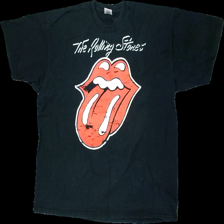
View: front
Type: T-shirt
Category: Men
Brand: Not in the list
Brand text on label: fruit of the loom
Colors: Black, Red, White
Material: 100% bomull
Pattern: Logo print
Cut: C-collar
Size: XXL
Season: All
Stains: Minor
Damage: sliten tyg
Damage location: top center
Damage 2: smuts fläck
Damage 2 location: bottom center
Damage 3: slitet tryck
Damage 3 location: middle center
Price range: <50
Recommended usage: Export
Description: t-shirt med loga